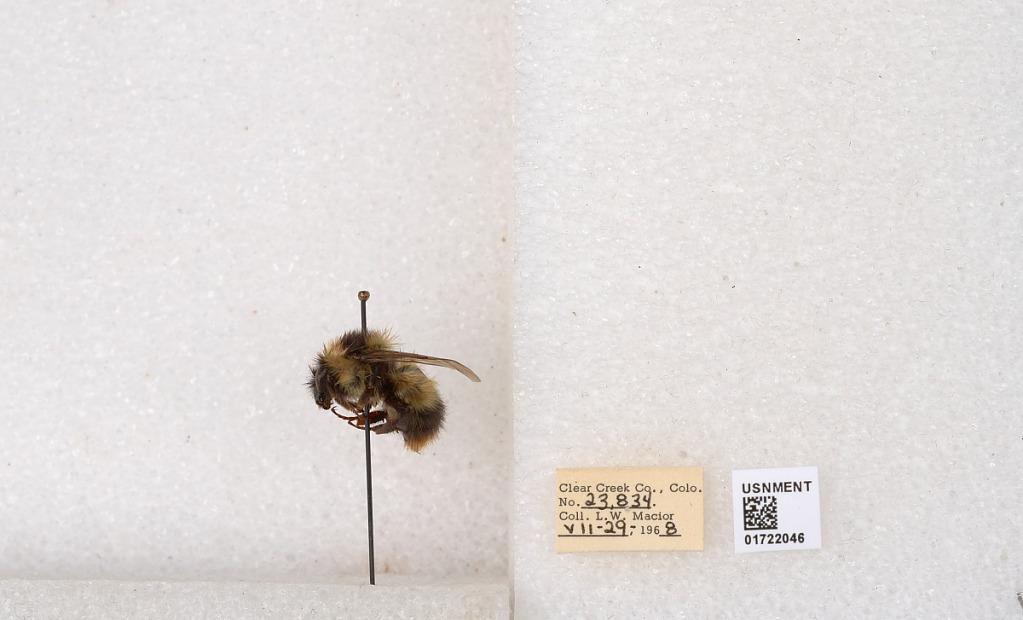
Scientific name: Bombus kirbyellus
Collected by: L. Macior
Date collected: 1968-7-29
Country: United States
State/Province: Colorado
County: Clear Creek
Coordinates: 39.6891, -105.644